Mongoliin Ünen

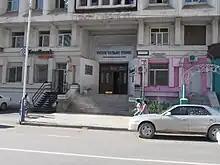
Editorial building in Ulaanbaatar

Mongoliin Ünen (Cyrillic: Монголын үнэн, spelt "Mongoliin ynen" in the Latin alphabet from 1931 to 1941, ; 'Mongolian Truth') is a Mongolian daily newspaper and the central organ of the Mongolian People's Party. Named after, the Russian Pravda ("Truth") newspaper, it was founded in 1920. During the socialist period, it was the main print media, with a circulation of 145,000.